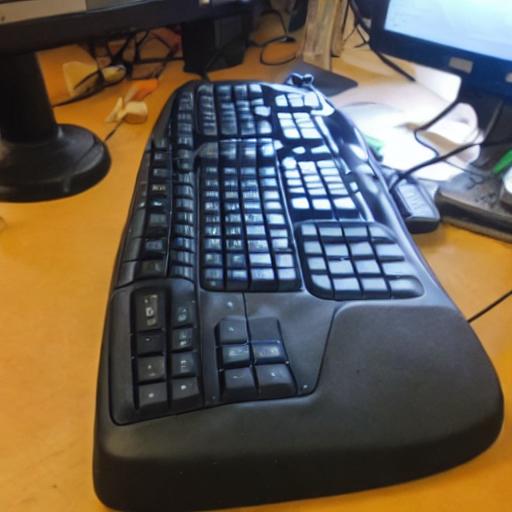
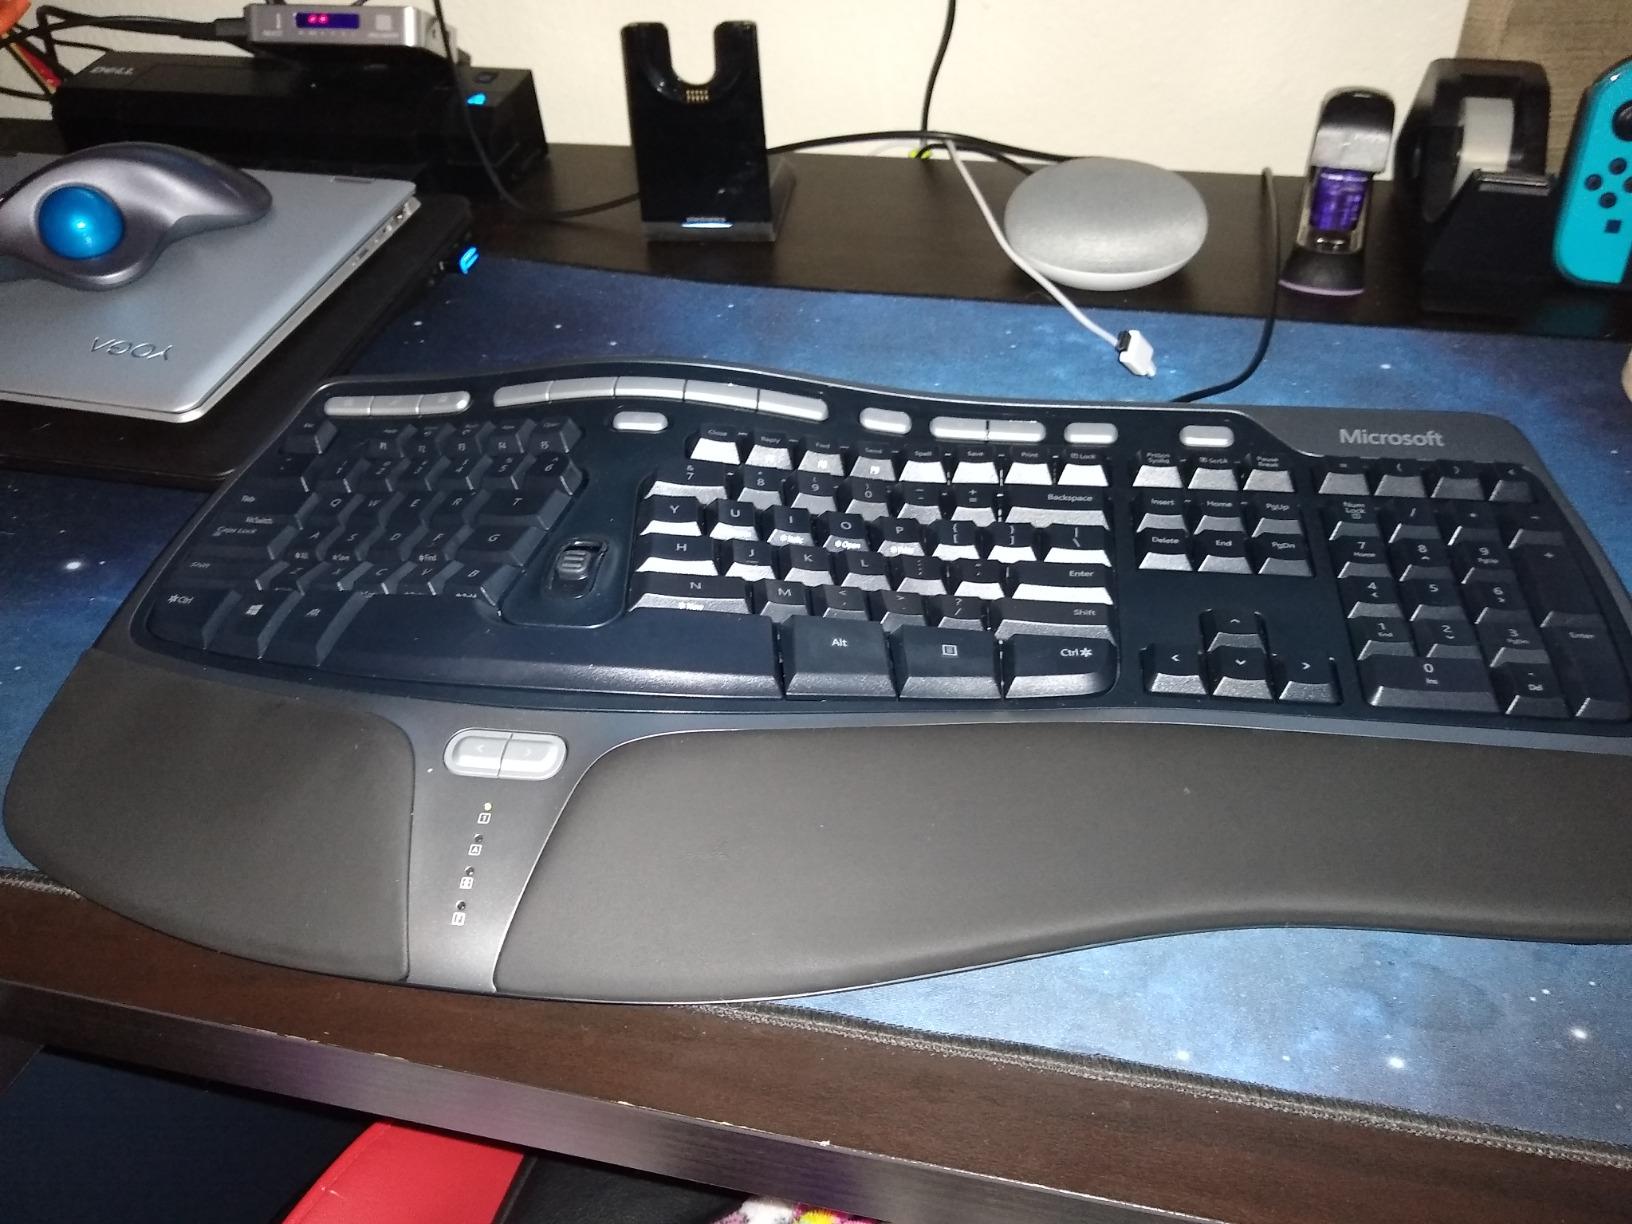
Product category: keyboard
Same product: no